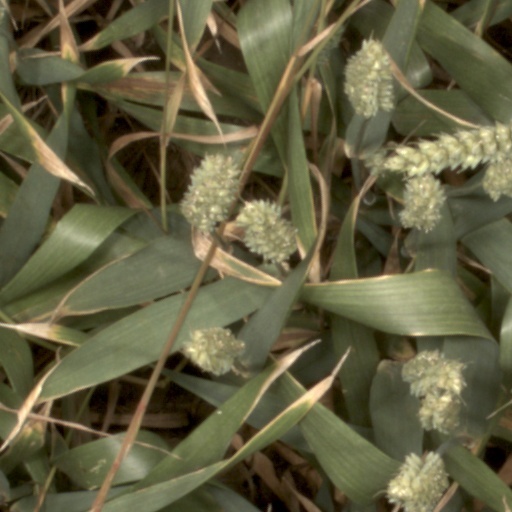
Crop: wheat